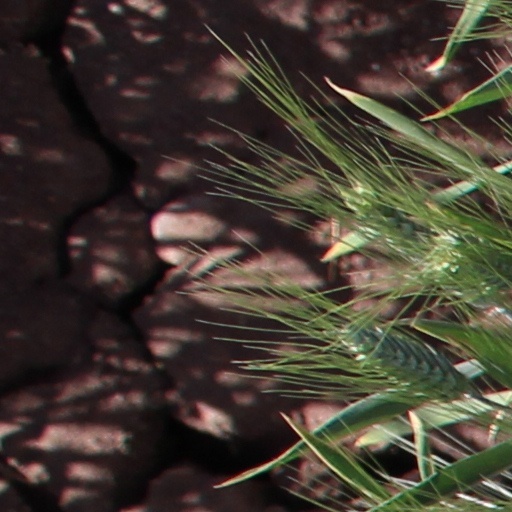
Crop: wheat